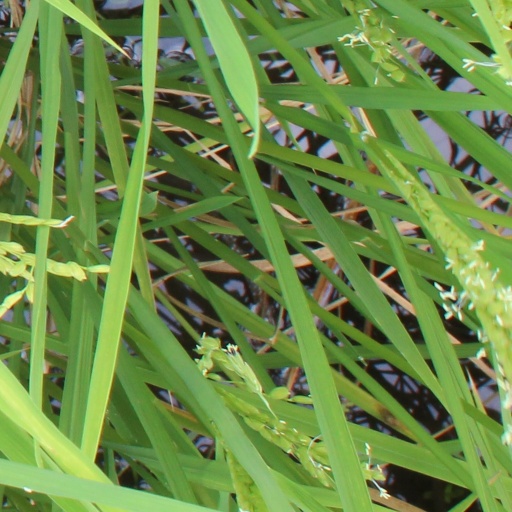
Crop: rice